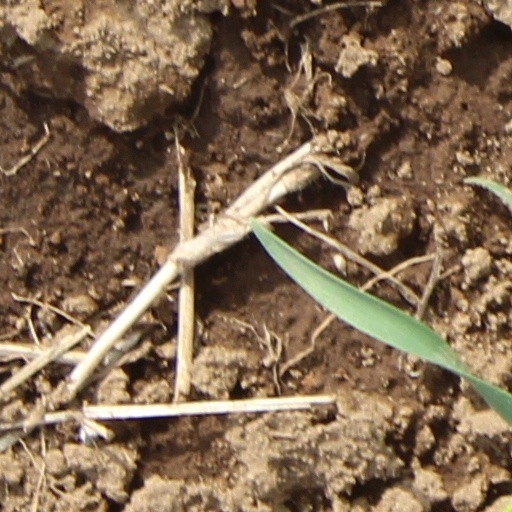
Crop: wheat